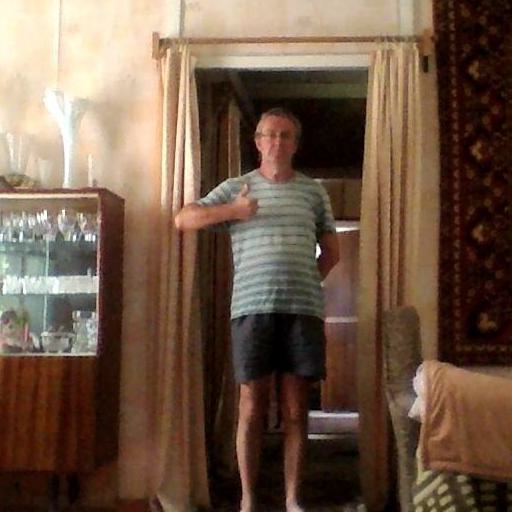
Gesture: like